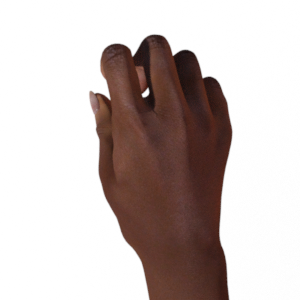
Label: rock